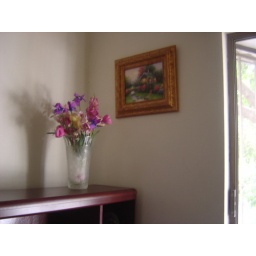
flowers in the window